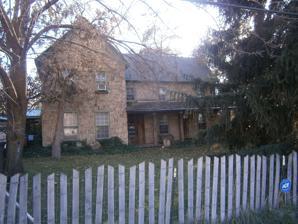
Building: Alfred William Harper House
Country: United States of America
Year built: 1877
Historic house in Utah, United States United States historic place Alfred William Harper House U.S. National Register of Historic Places North-facing facade in 2019 Show map of Utah Show map of the United States Location 125 West 400 North, Lindon, Utah Coordinates 40°20′40″N 111°43′1″W / 40.34444°N 111.71694°W / 40.34444; -111.71694 Area 0.4 acres (0.16 ha) Built 1877 Built by Alfred William Harper Architectural style Cross-wing/Vernacular MPS Pleasant Grove Soft-Rock Buildings TR NRHP reference No. 87000828 Added to NRHP June 9, 1987 The Alfred William Harper House is a historic house located at 125 West 400 North in Lindon, Utah . Description and history It is a two-story, soft rock vernacular house that was built in 1877 and extended in 1889. It was first built in 1877 as a two-story hall-parlor house with an east-facing, symmetrical three-bay facade.  In 1889 a two-story cross-wing was added on the west, and the main facade was re-oriented to the north, with the cross-wing's west-facing facade giving a dual facade appearance.  It is on a corner lot, with the north and west facades facing to the streets.  Its porches on the north and west, in 1986, were not original; photos show porches in the early 1900s. Its exterior soft-rock walls were once covered in stucco , probably in the 1930s or 1940s, but the stucco was removed in 1972 and raised mortaring was applied to the joints. Photo in 2019 still shows the soft-rock with raised mortaring. The House was home of Alfred William Harper (born c.1843 in England, an LDS convert who immigrated with his parents to Utah in 1868.  Melissa Walker and he married September 18, 1875. They purchased over five acres of land in 1877 in the "basin area" below Lindon Hill, then an outlying area south of Pleasant Grove, and began constructing this house.  They lived in a tent during construction. It is located in an area which was incorporated into Lindon (the city adjacent to Pleasant Grove on the south) in 1924. The House was listed on the National Register of Historic Places in 1987. It was part of a study of Pleasant Grove-area buildings built of soft-rock, 13 of which were nominated for listing. A small historical marker about the house is located outside the fence on N. 400 St. References